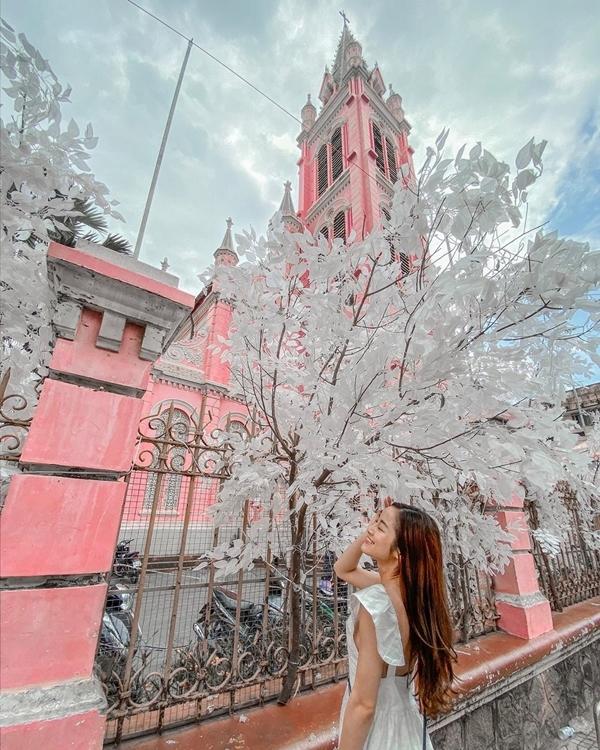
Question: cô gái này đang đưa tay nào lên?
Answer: cô gái này đang đưa tay phải lên